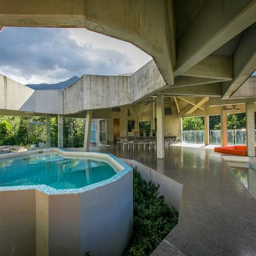
the property is nestled in the heart .